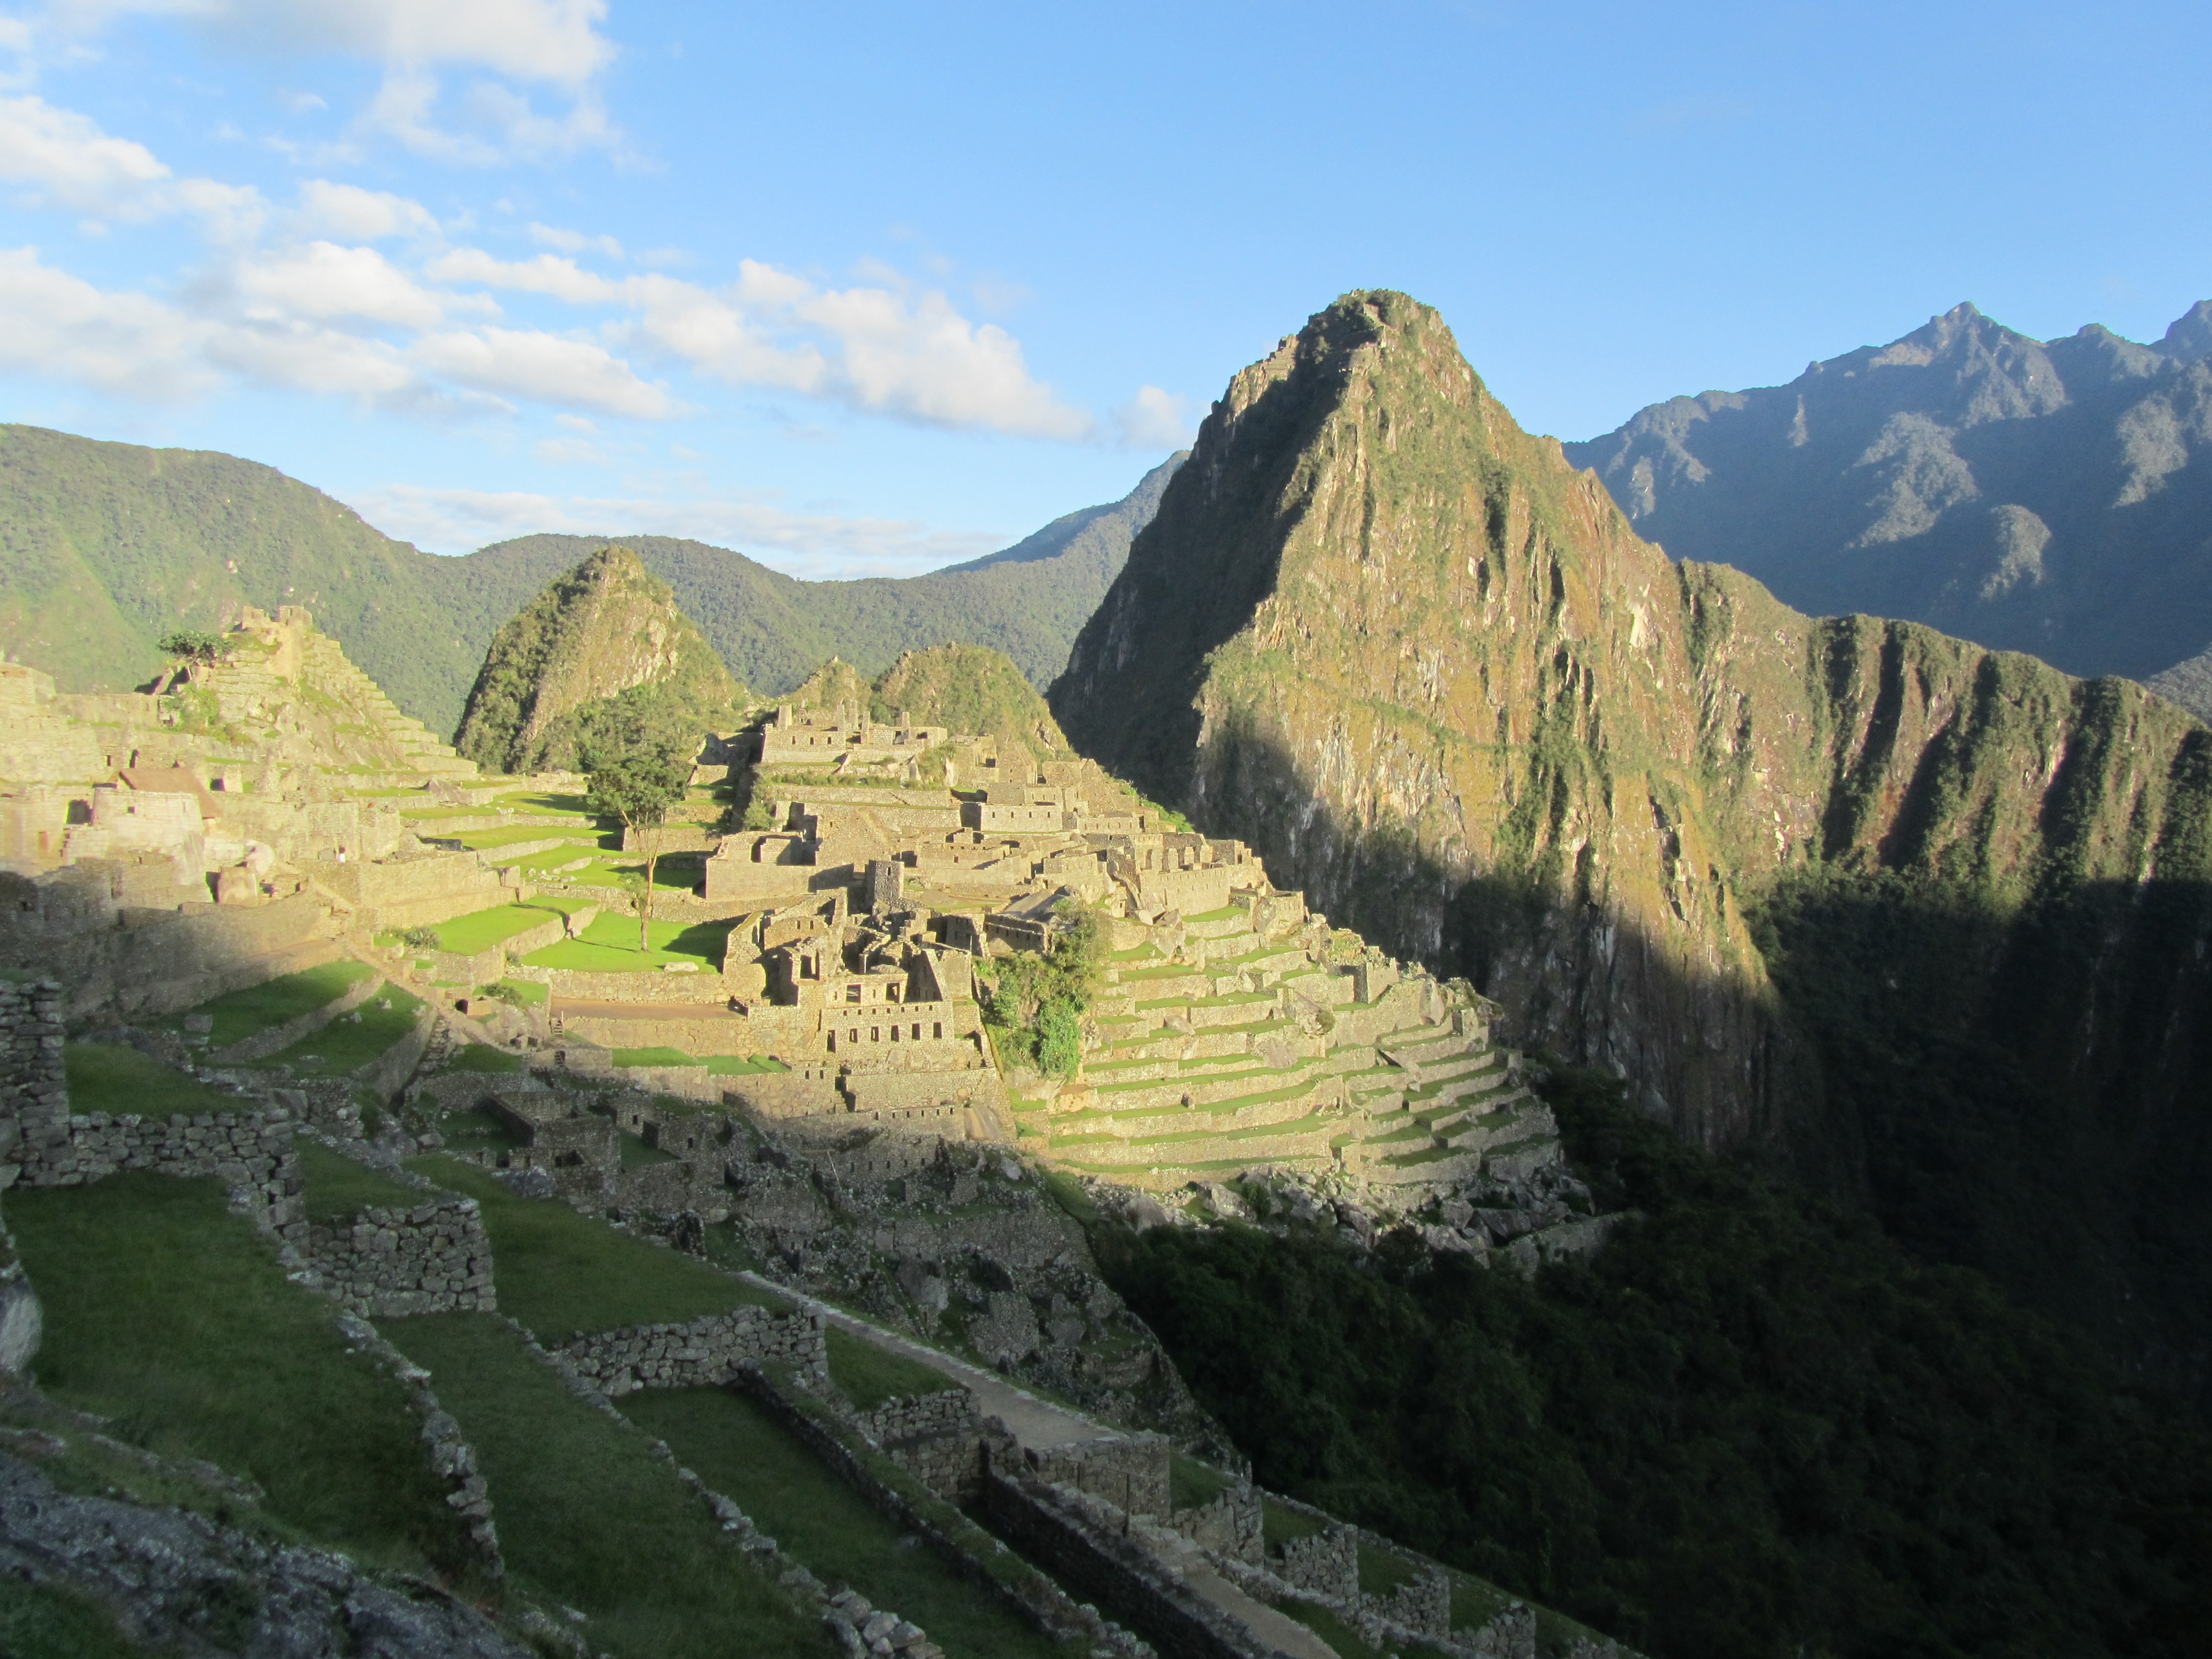
landscape, nature, wilderness, mountain, sunrise, hill, valley, mountain range, village, cliff, tourism, terrain, ridge, machu picchu, peru, geology, mountains, alps, badlands, outlook, plateau, culture, history, fell, landform, aerial photography, mountain pass, incas, geographical feature, mountainous landforms